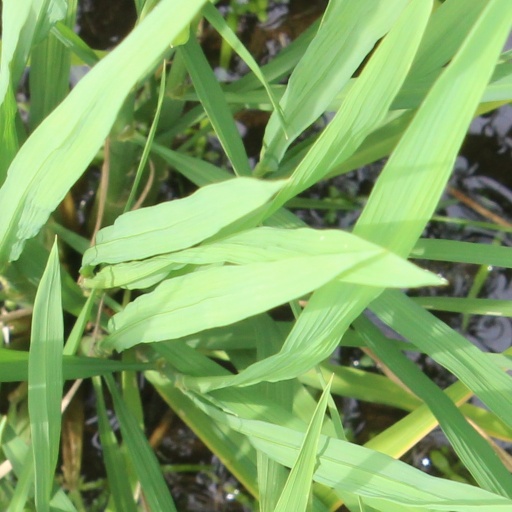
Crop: rice